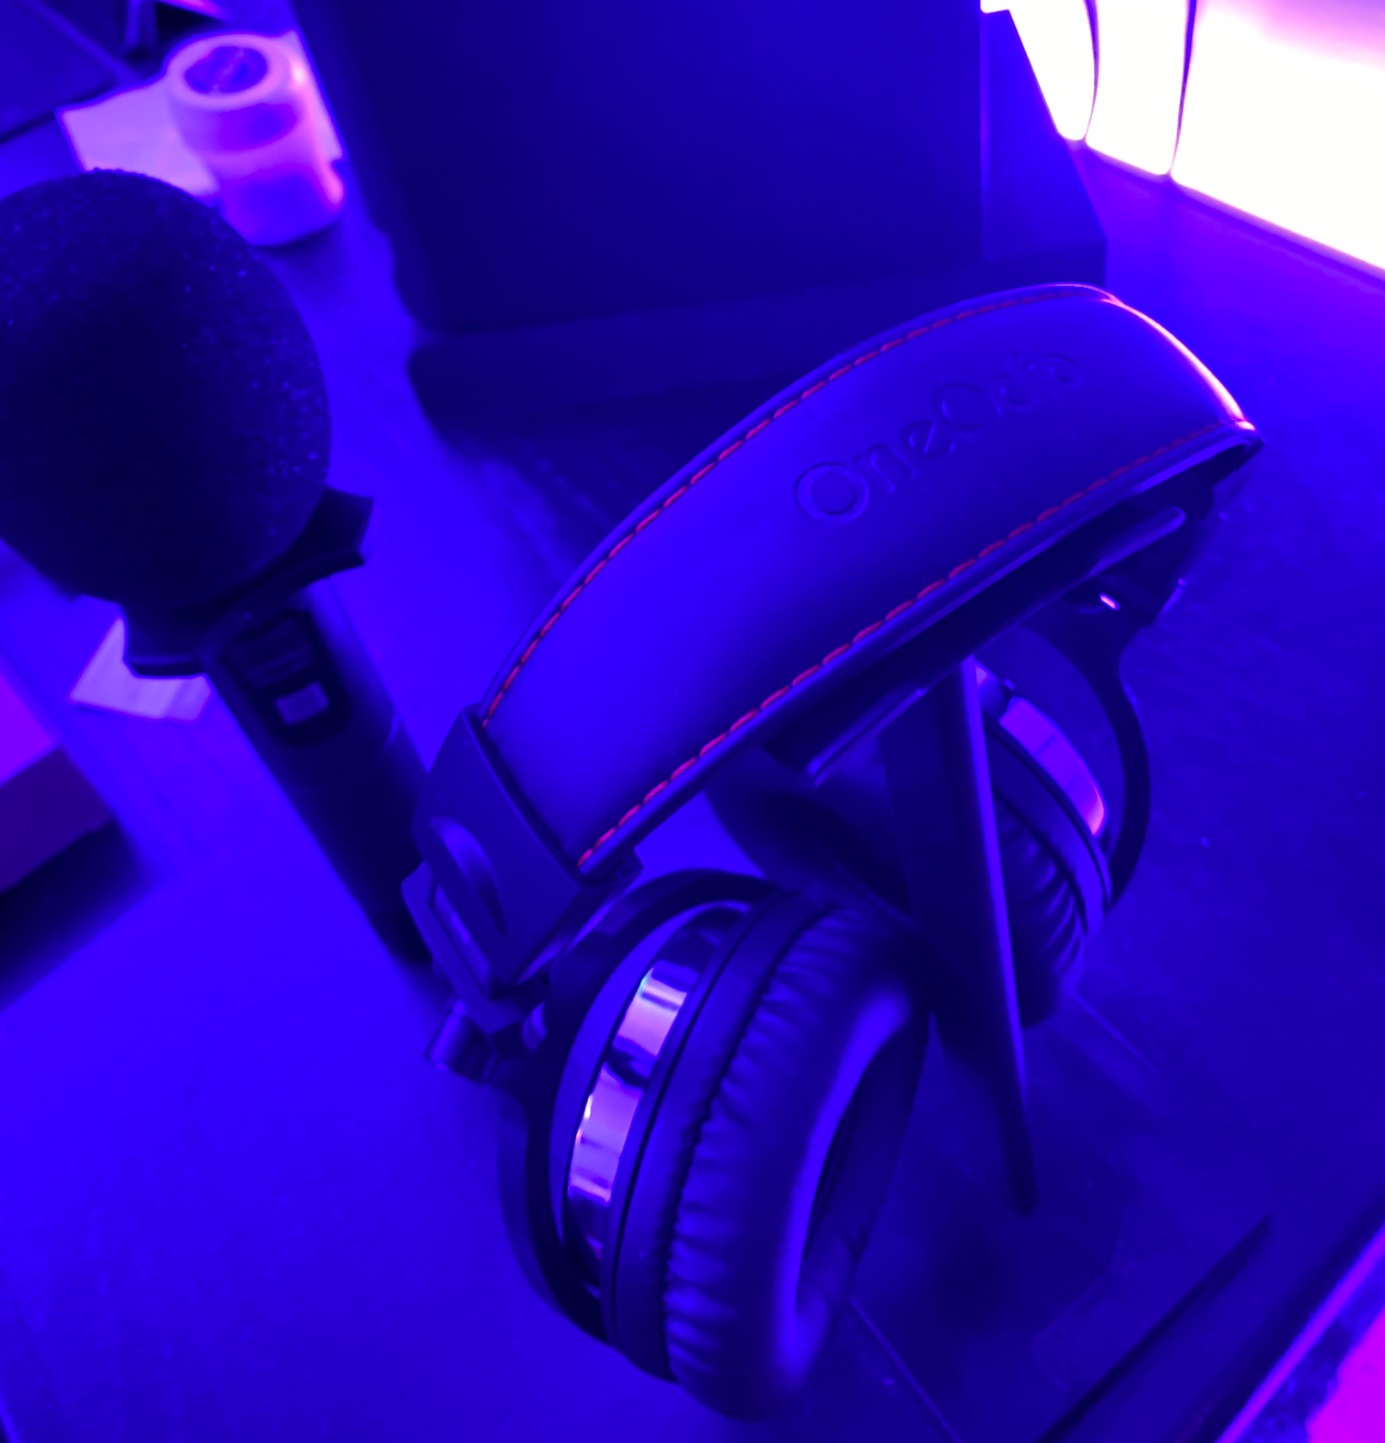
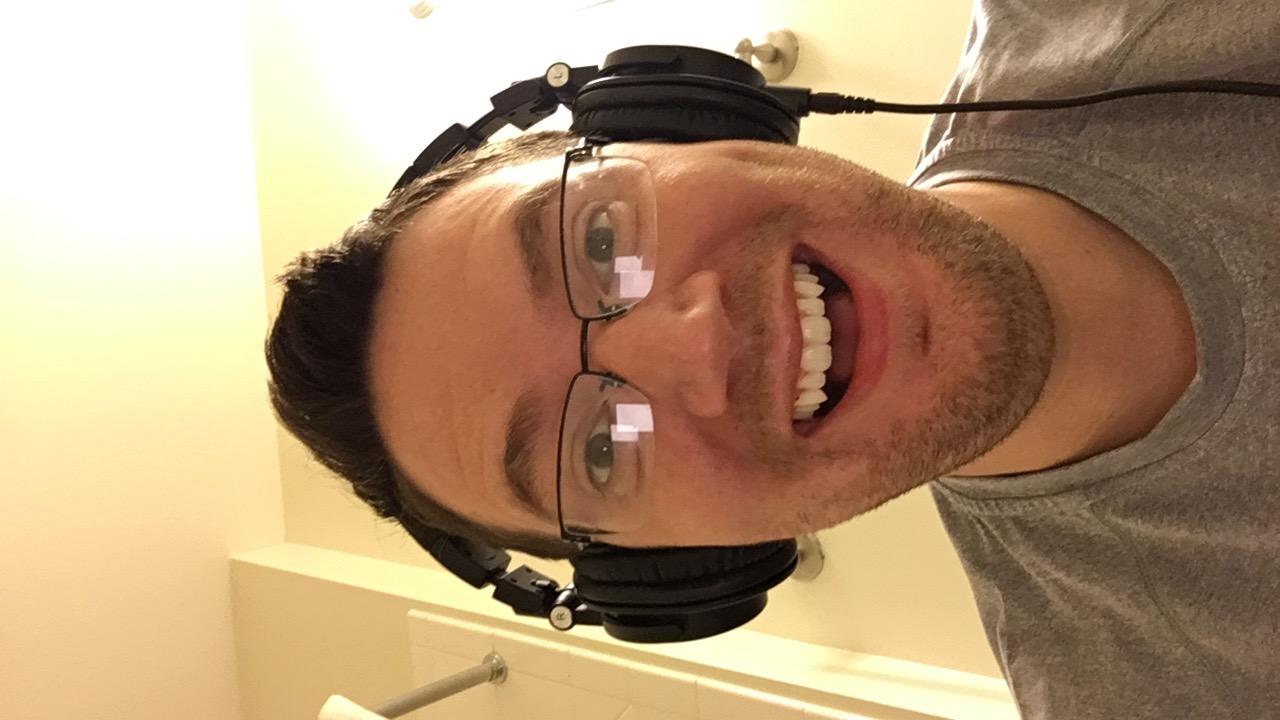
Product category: headphones
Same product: no